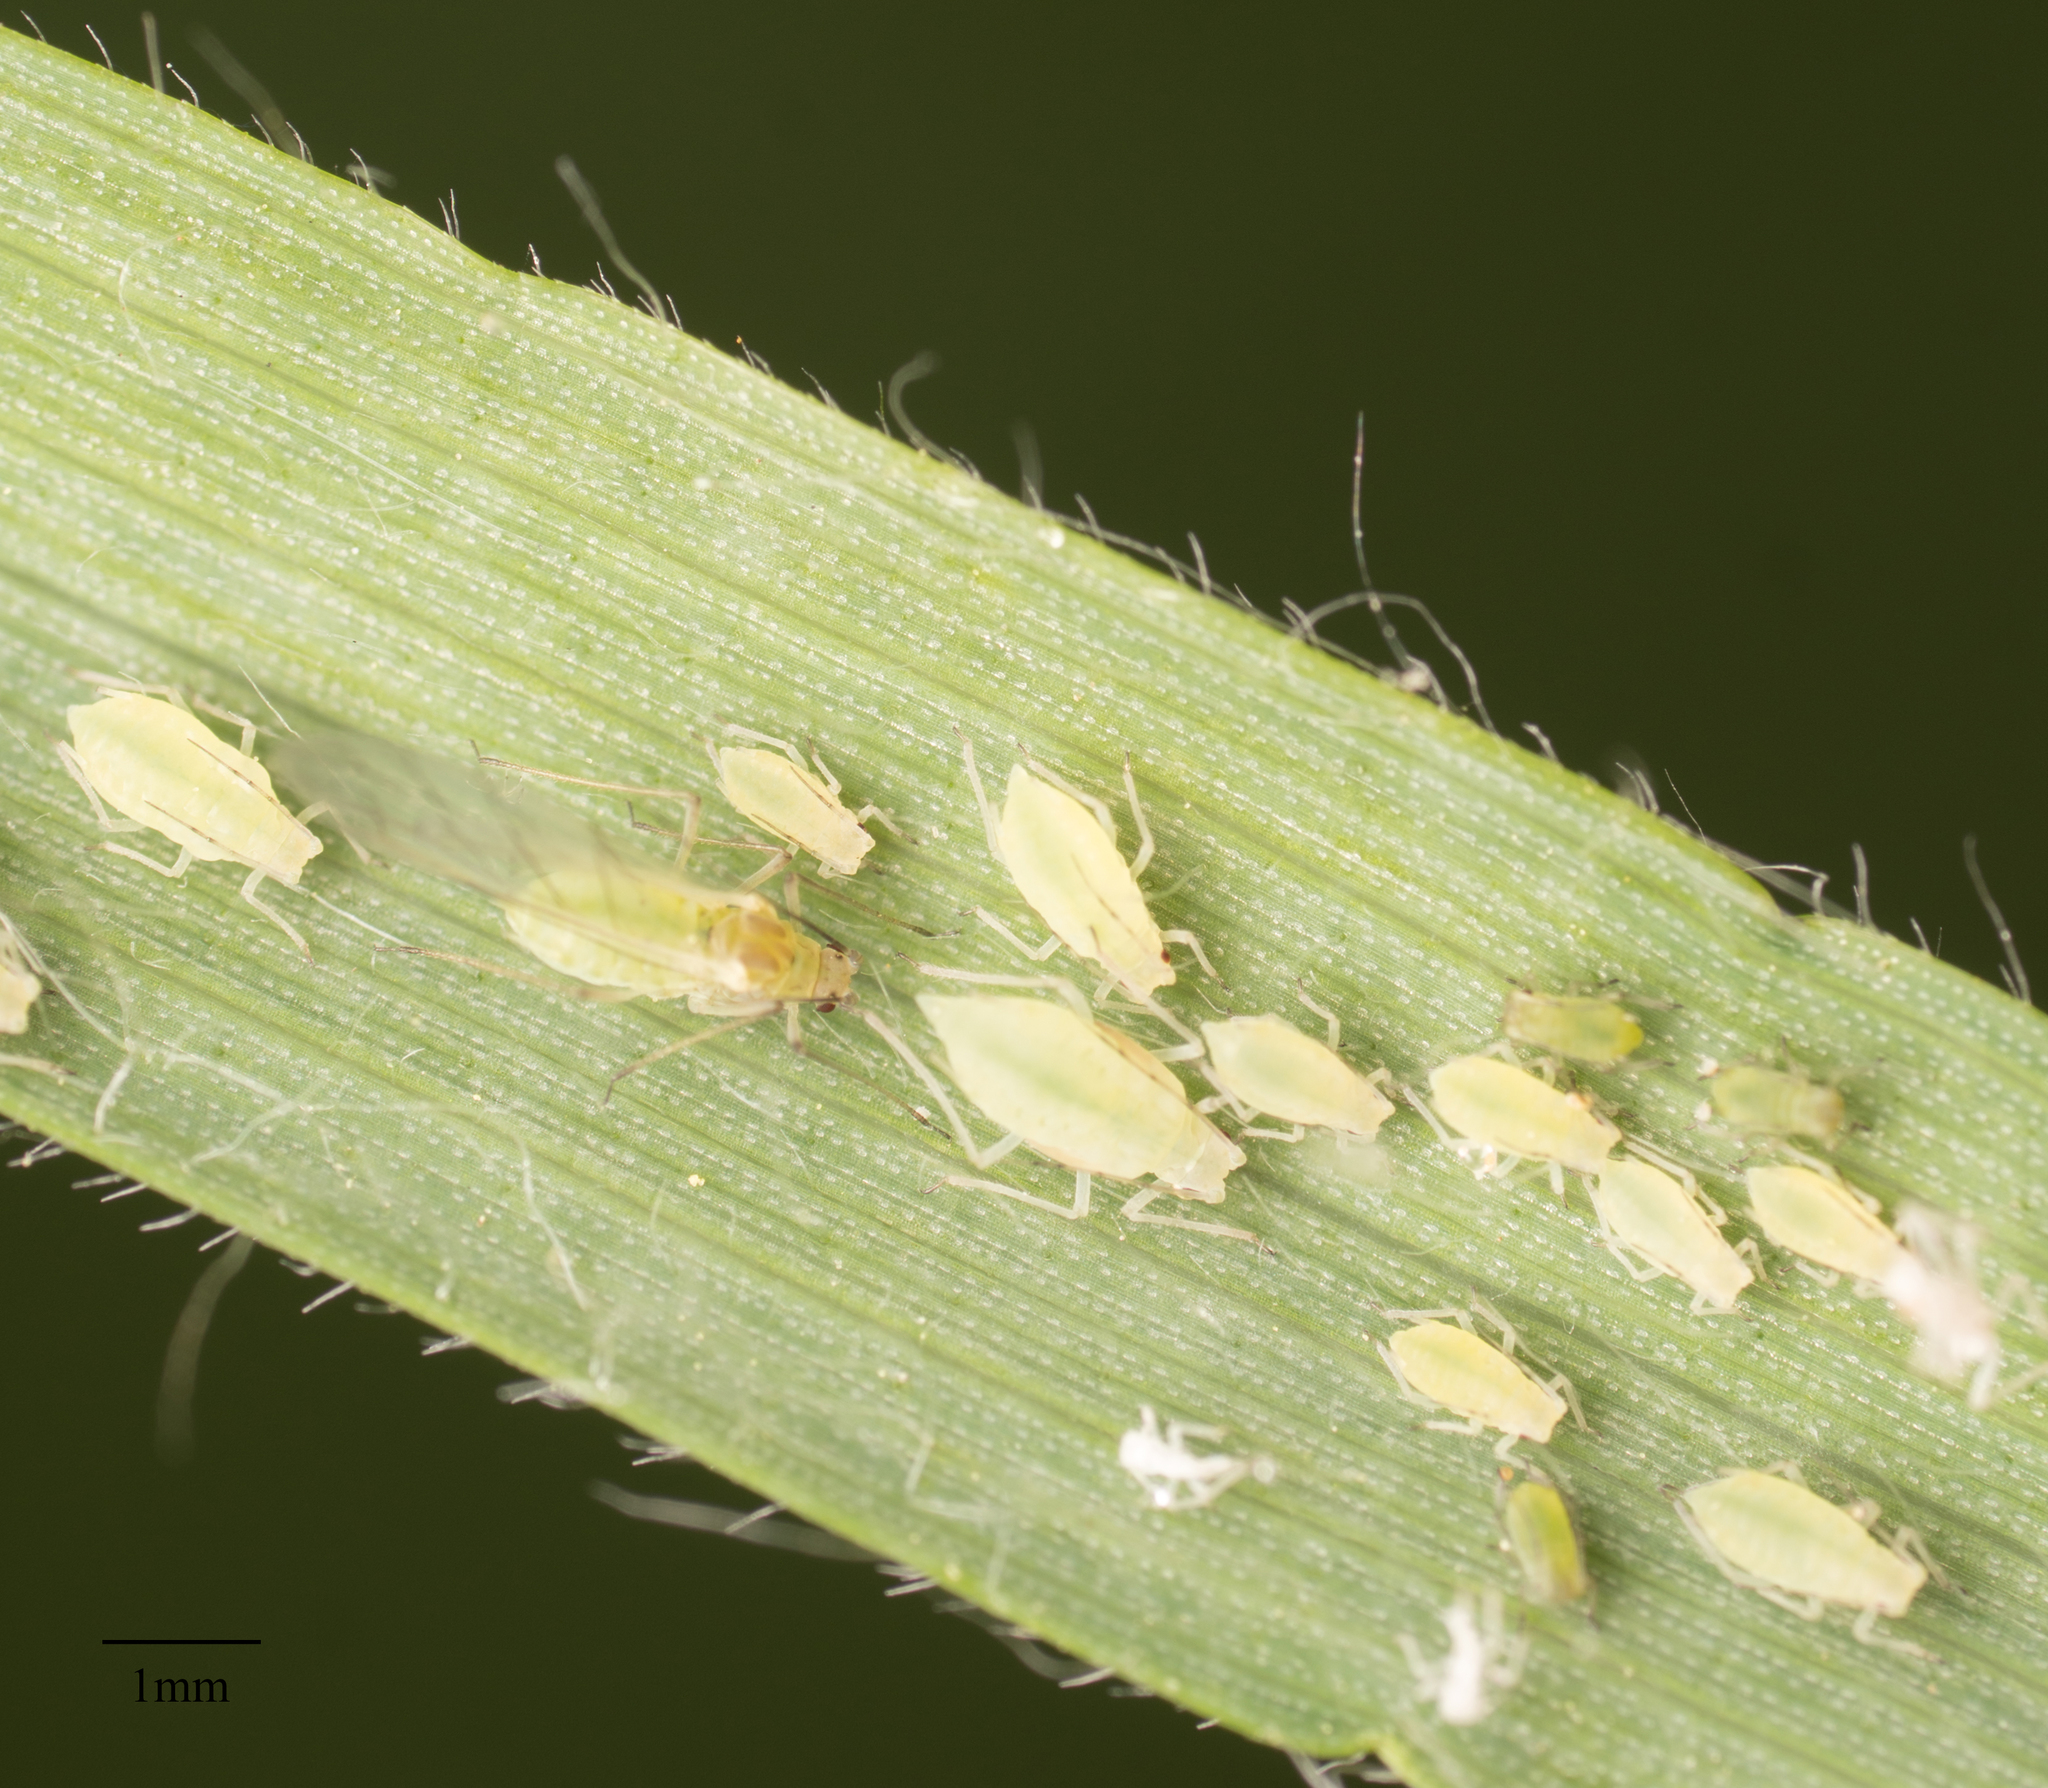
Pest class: rose_grain_aphid